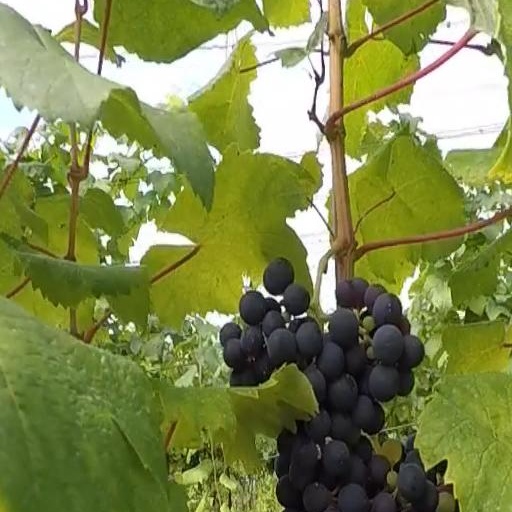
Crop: grape